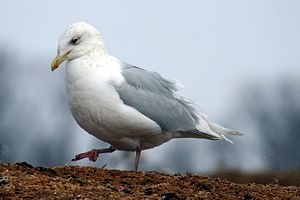
Hvidvinget måge
Hvidvinget måge fra Ithaca, New York
Hvidvinget måge fra Ithaca, New York
Hvidvinget måge er en fugleart i familien mågefugle, der især yngler ved Grønlands og det nordøstlige Canadas kyster. Arten har et vingefang på cirka 135 centimeter.